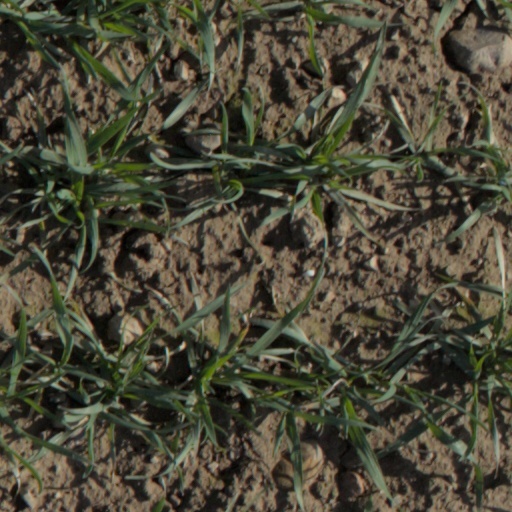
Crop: wheat